Jay Mohr

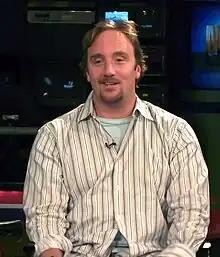
Mohr in 2009

Mohr married actress Nikki Cox on December 29, 2006. Cox wrote one of his stand-up shows. In December 2008, he filed legal papers requesting a legal name change to Jon Ferguson Cox Mohr, adding his wife's surname. Their son, Meredith Daniel Mohr, was born on May 5, 2011. On May 16, 2017, Mohr confirmed during "The Adam Carolla Show" that he and Cox were "in the middle" of a divorce. Their divorce was finalized in August 2018. In 2021, Mohr entered a rehabilitation facility to address an addiction to Adderall.